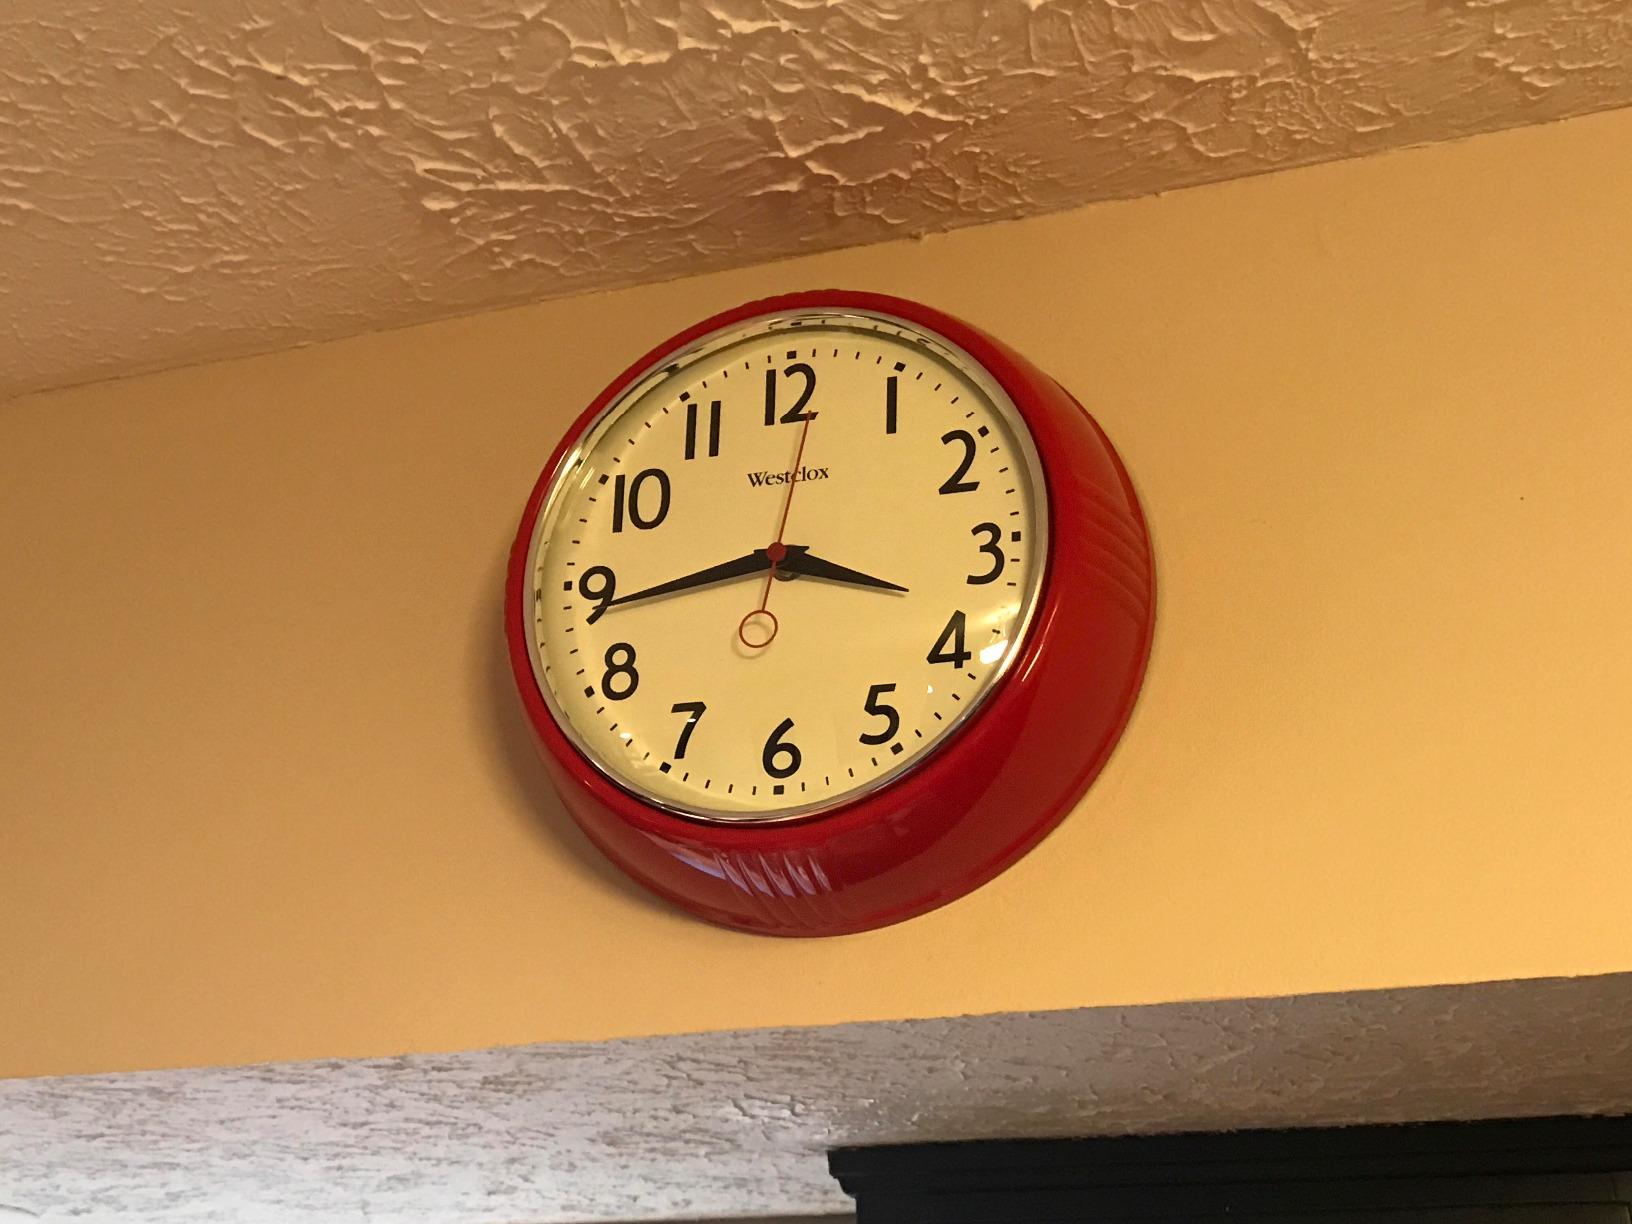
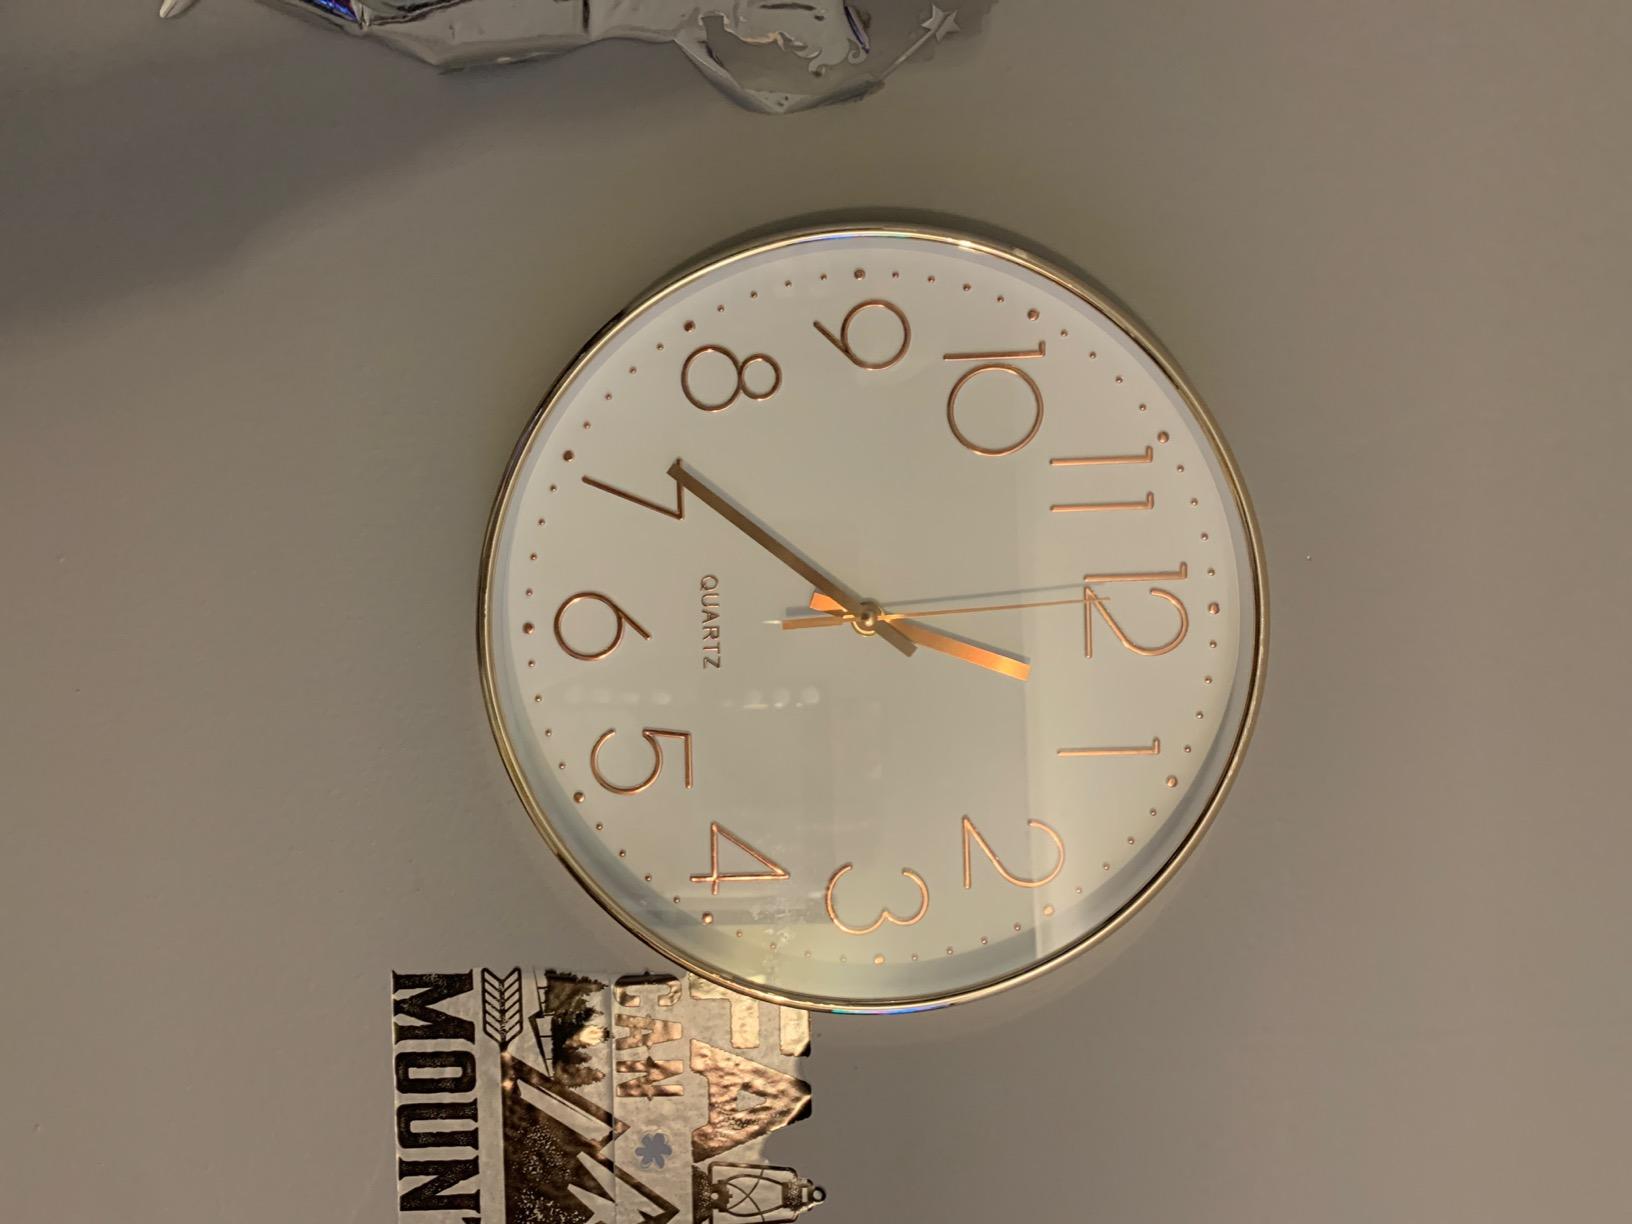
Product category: clock
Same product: no